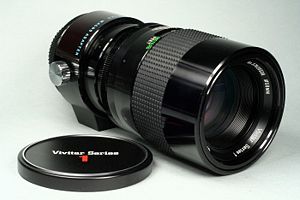
Makrofotografi
Et Vivitar makro-objektiv.